Wajxaklajun

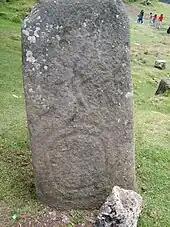
Stela at Wajxaklajun

"Wajxaklajun" means "eighteen" in the Chuj language; this has been interpreted as deriving from the site originally consisting of eighteen mounds. This is a modern interpretation however, and it is possible that the name originally derived from a Maya calendrical name. A longer form of the name has been recorded as Chonjab' Tepan Wajxaklajun; this translates as "town and temple eighteen", from "chonhap"' "town", and "tepan" "church". Alternative names for the site include Yolk'u (meaning "in the sun") and El Calvario, sometimes contracted to Carvao, or Curvao. At the time of the Spanish conquest of Guatemala, Wajxaklajun was given the Nahuatl name "Ystapalapán" (meaning "place of salt"); this was later modified to "Ystatlan" ("abundance of salt" in Nahuatl).